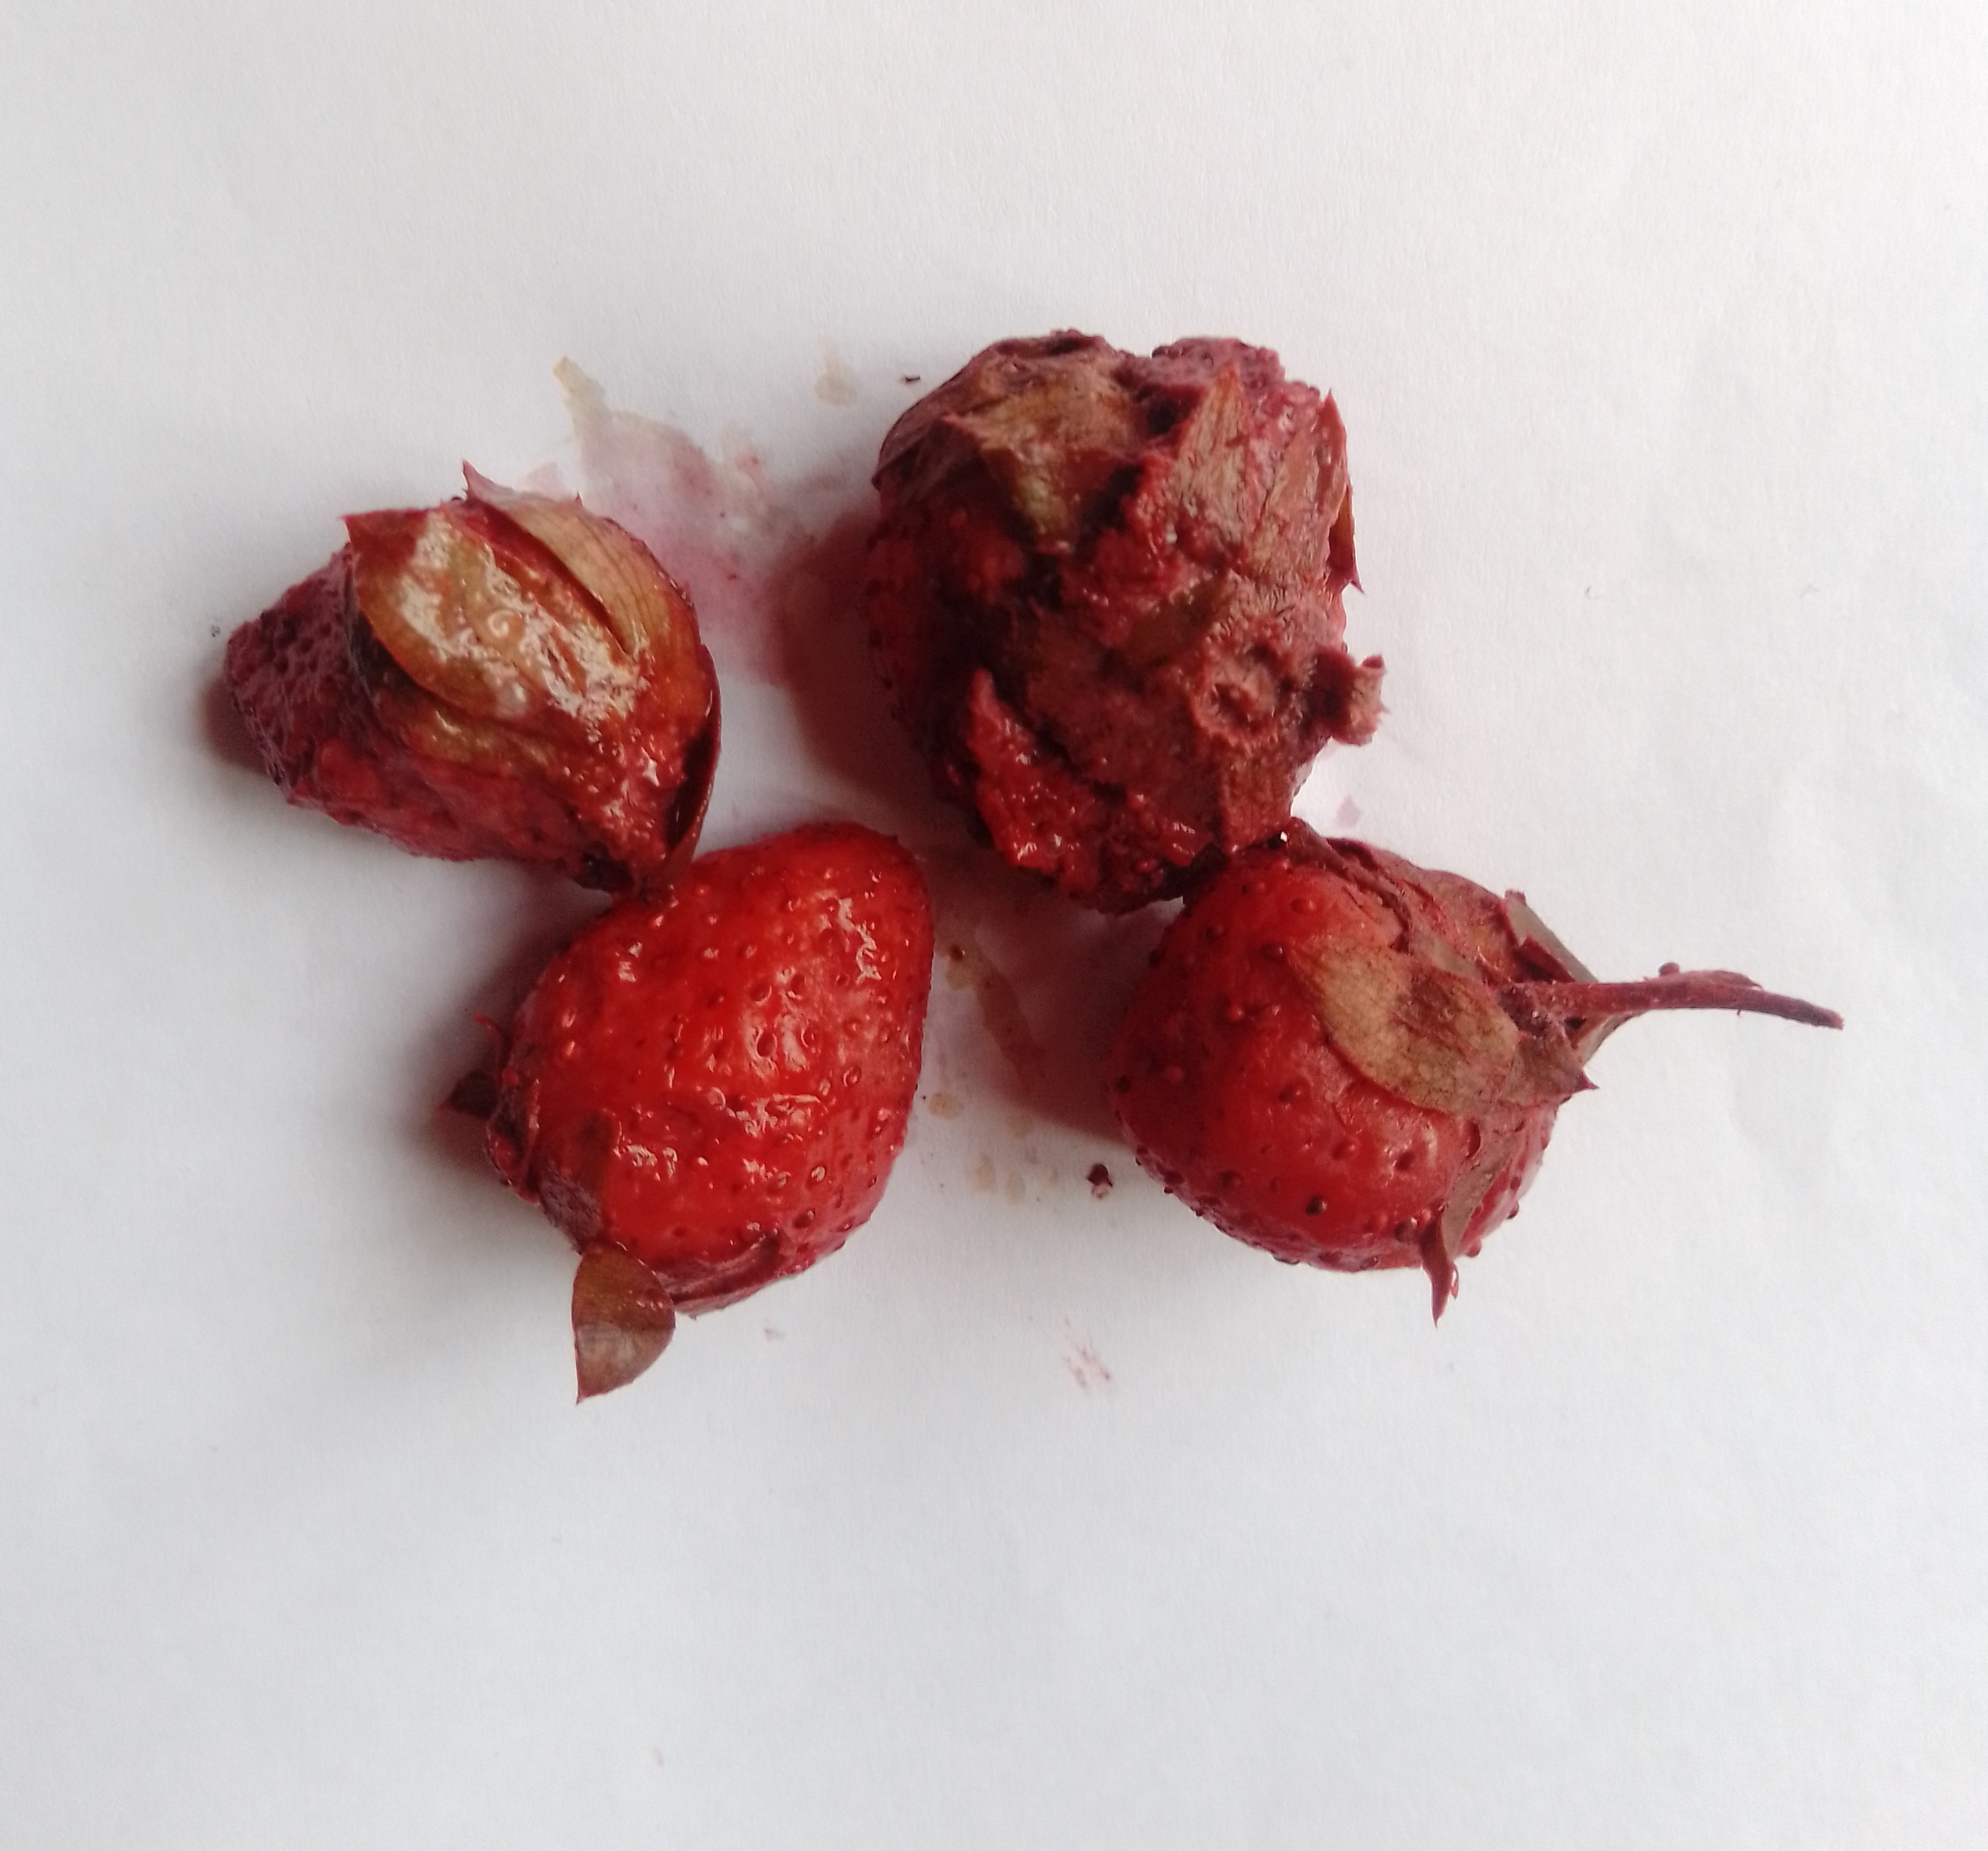
Fruit: strawberry
Condition: rotten